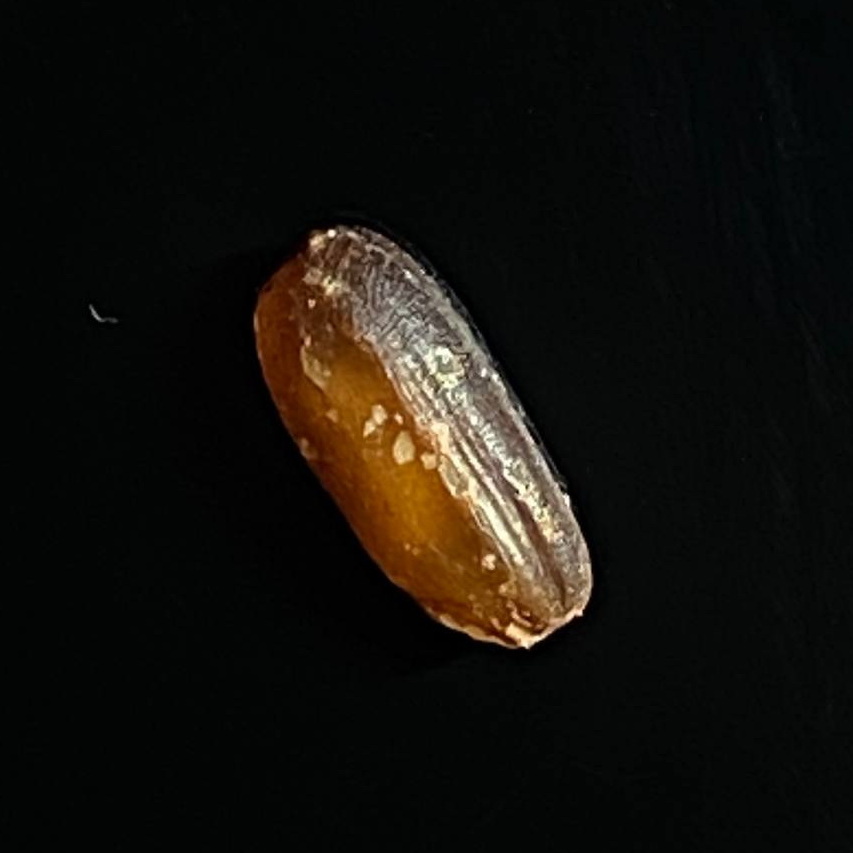
Rice variety: Lal_Biroi